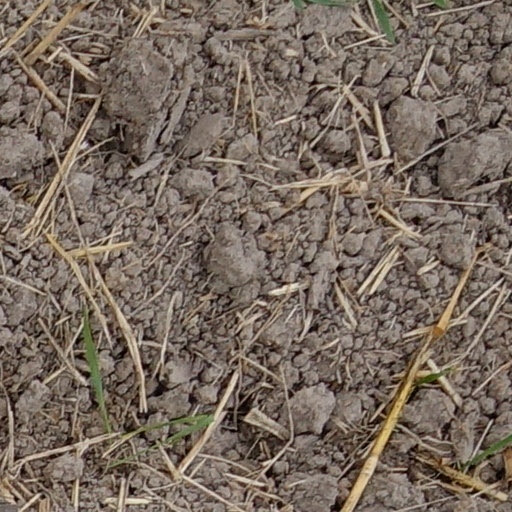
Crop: wheat